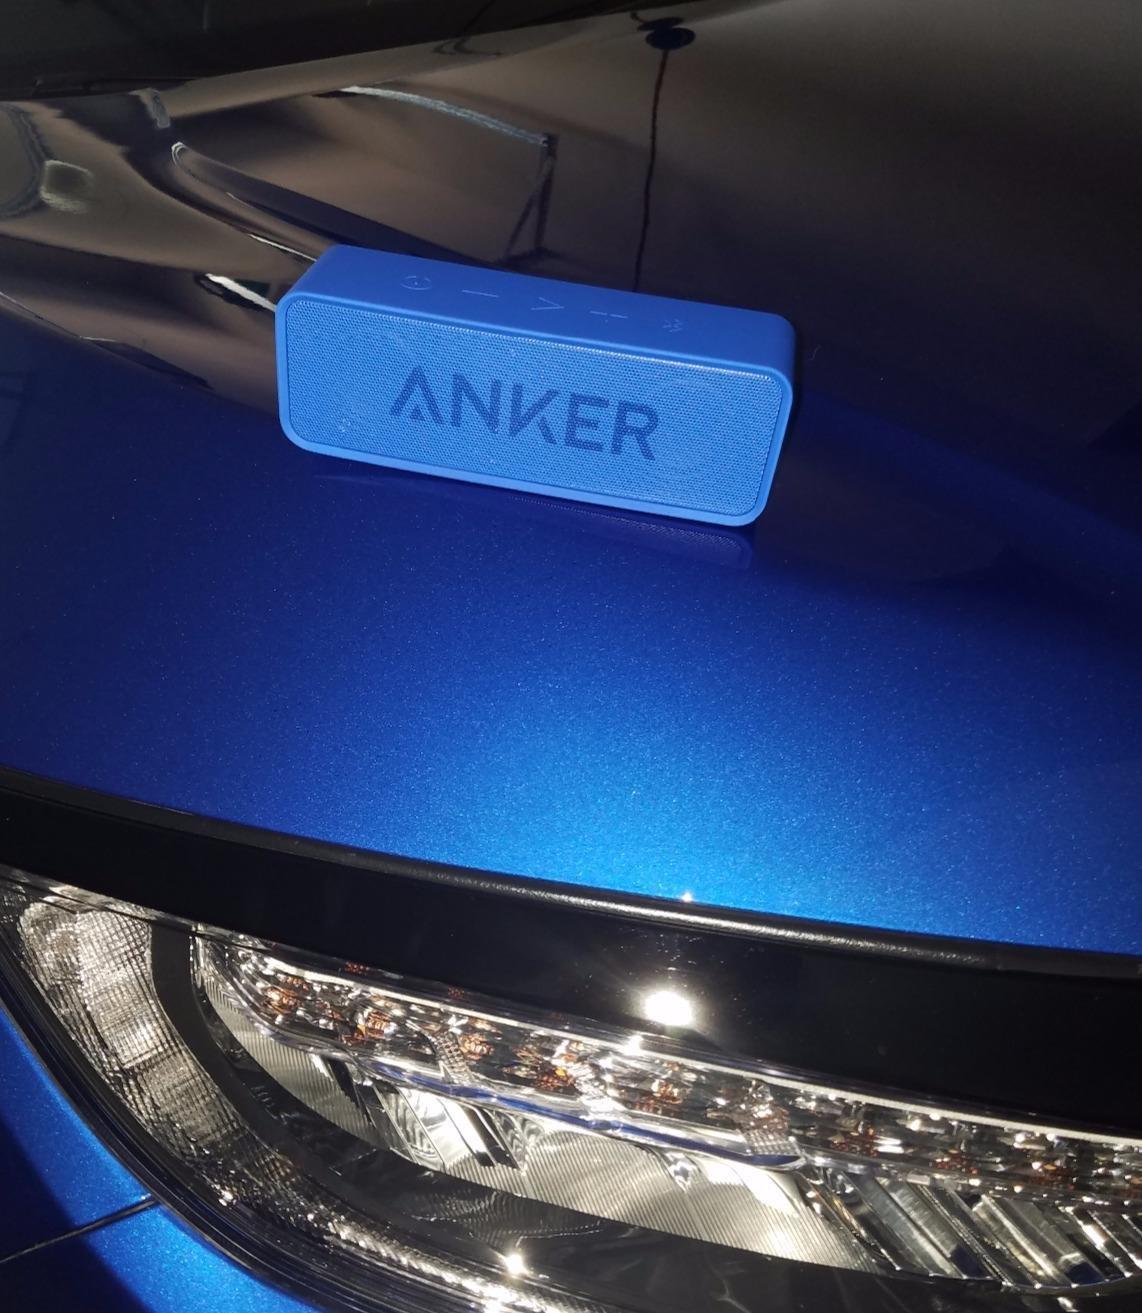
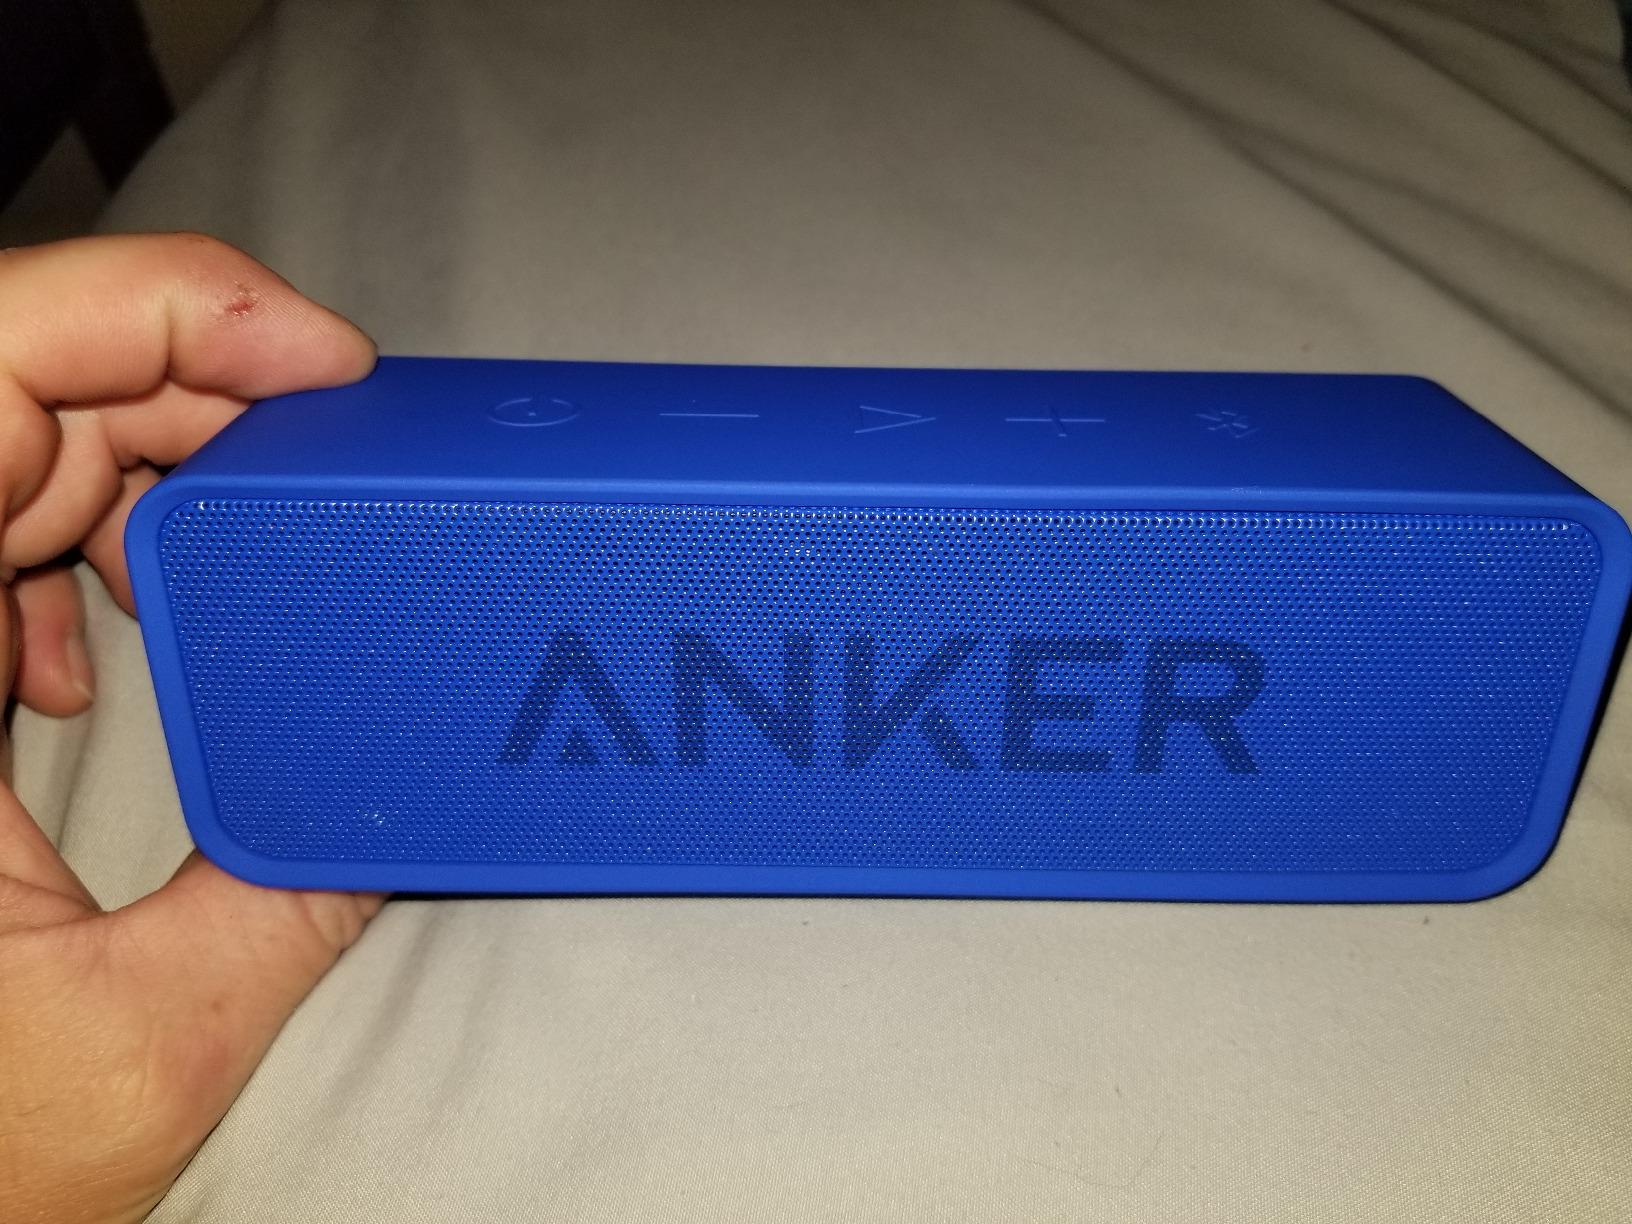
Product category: speaker
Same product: yes